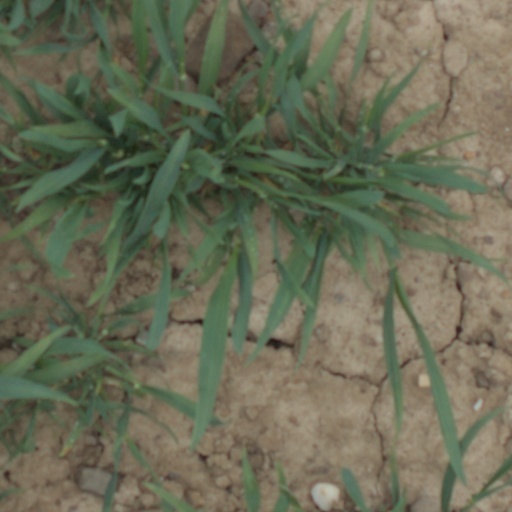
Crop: wheat